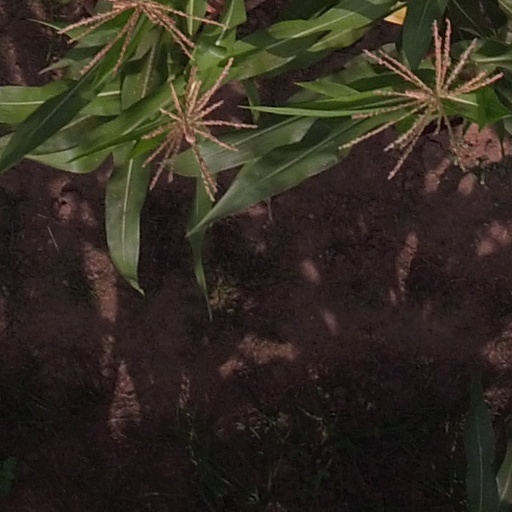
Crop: maize; corn